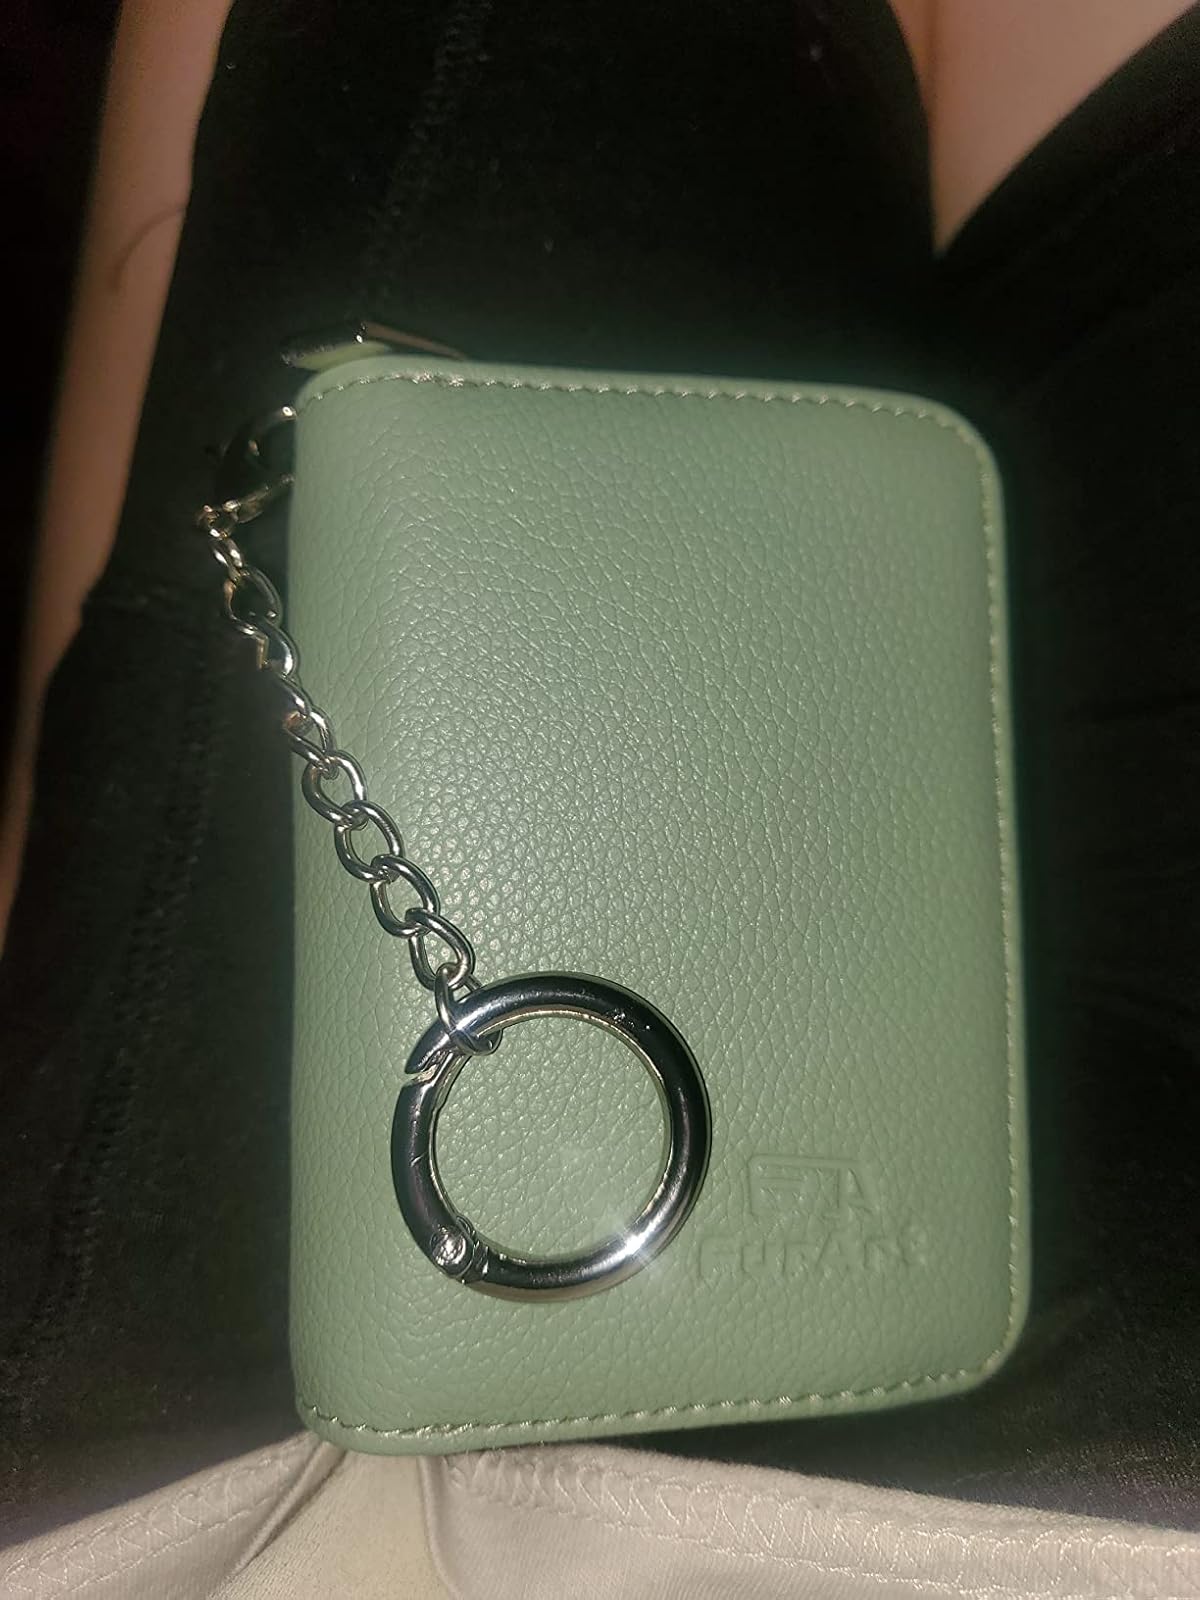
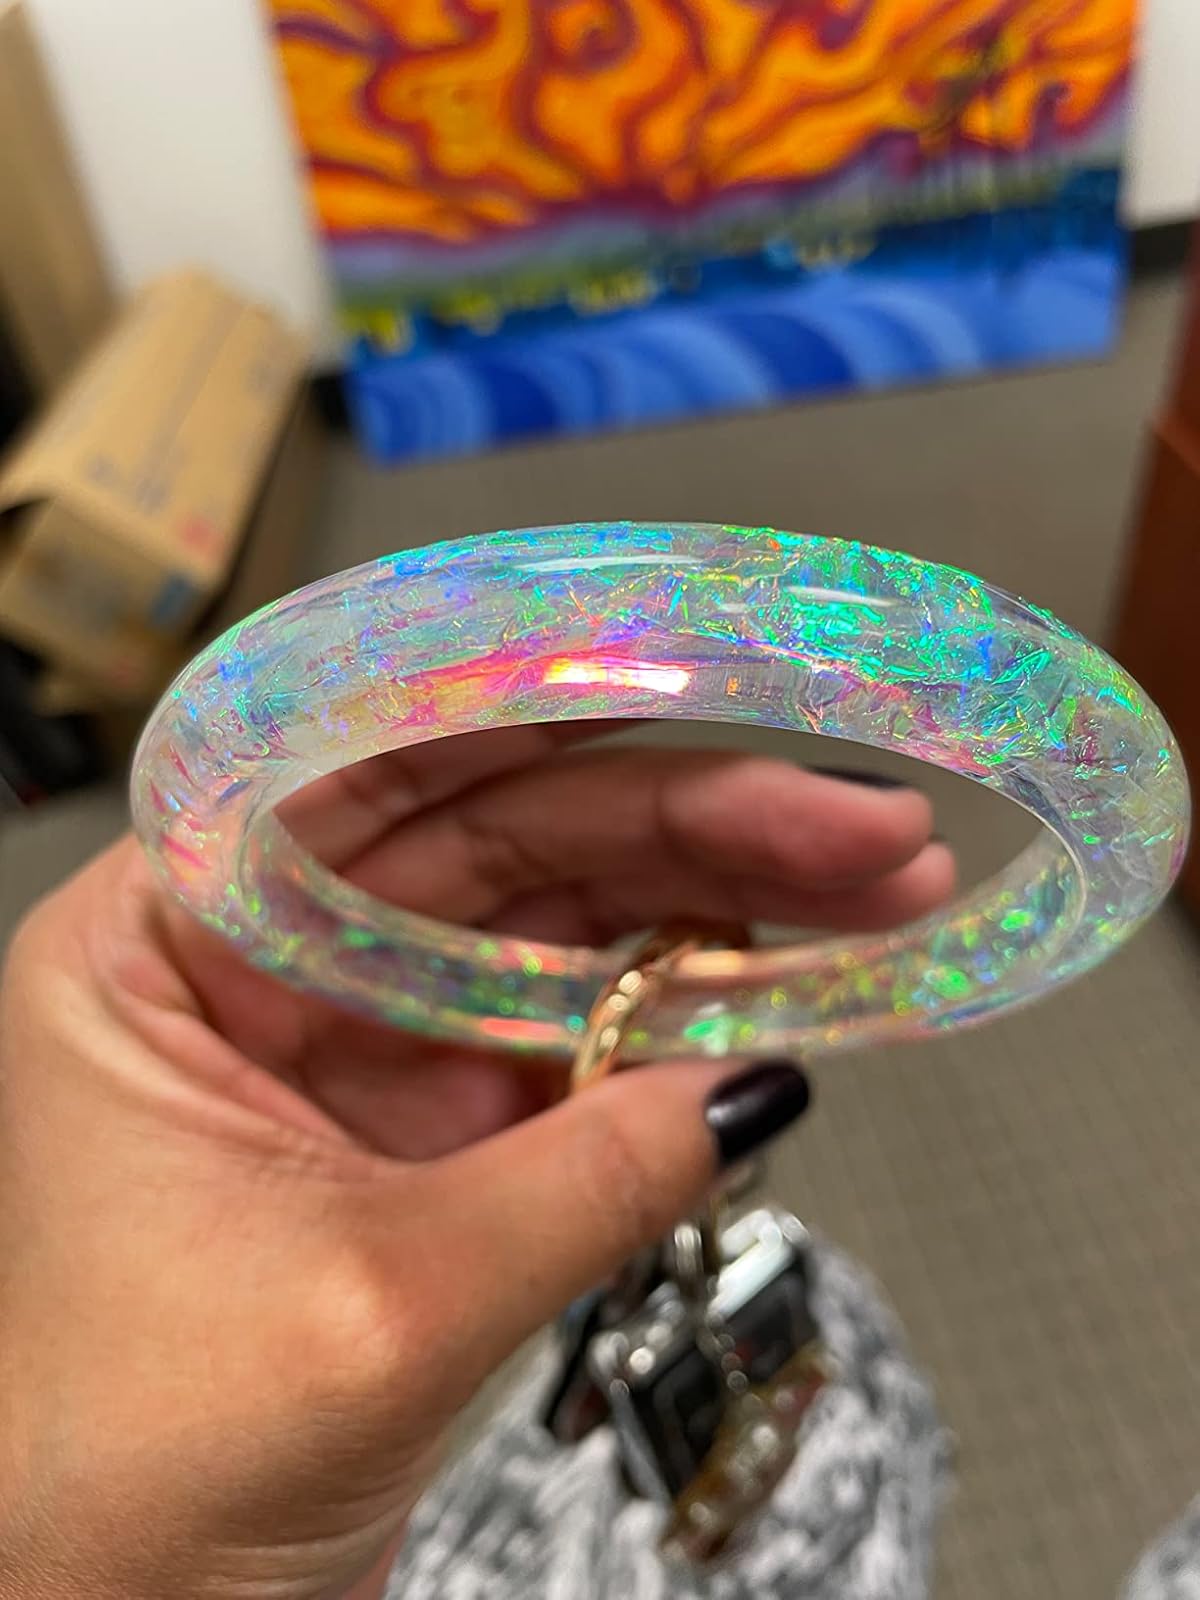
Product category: accessories_keychain
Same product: no